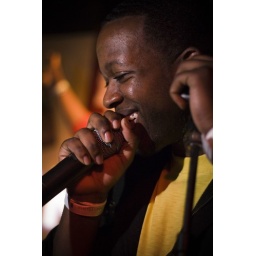
kidz in the hall @ the black swan wine bar, 5/19/08